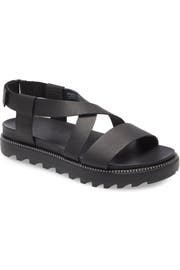
monochrome strap cross atop a breezy sandal grounded by a sporty lugged sole that help ensure sure footed step on all surface